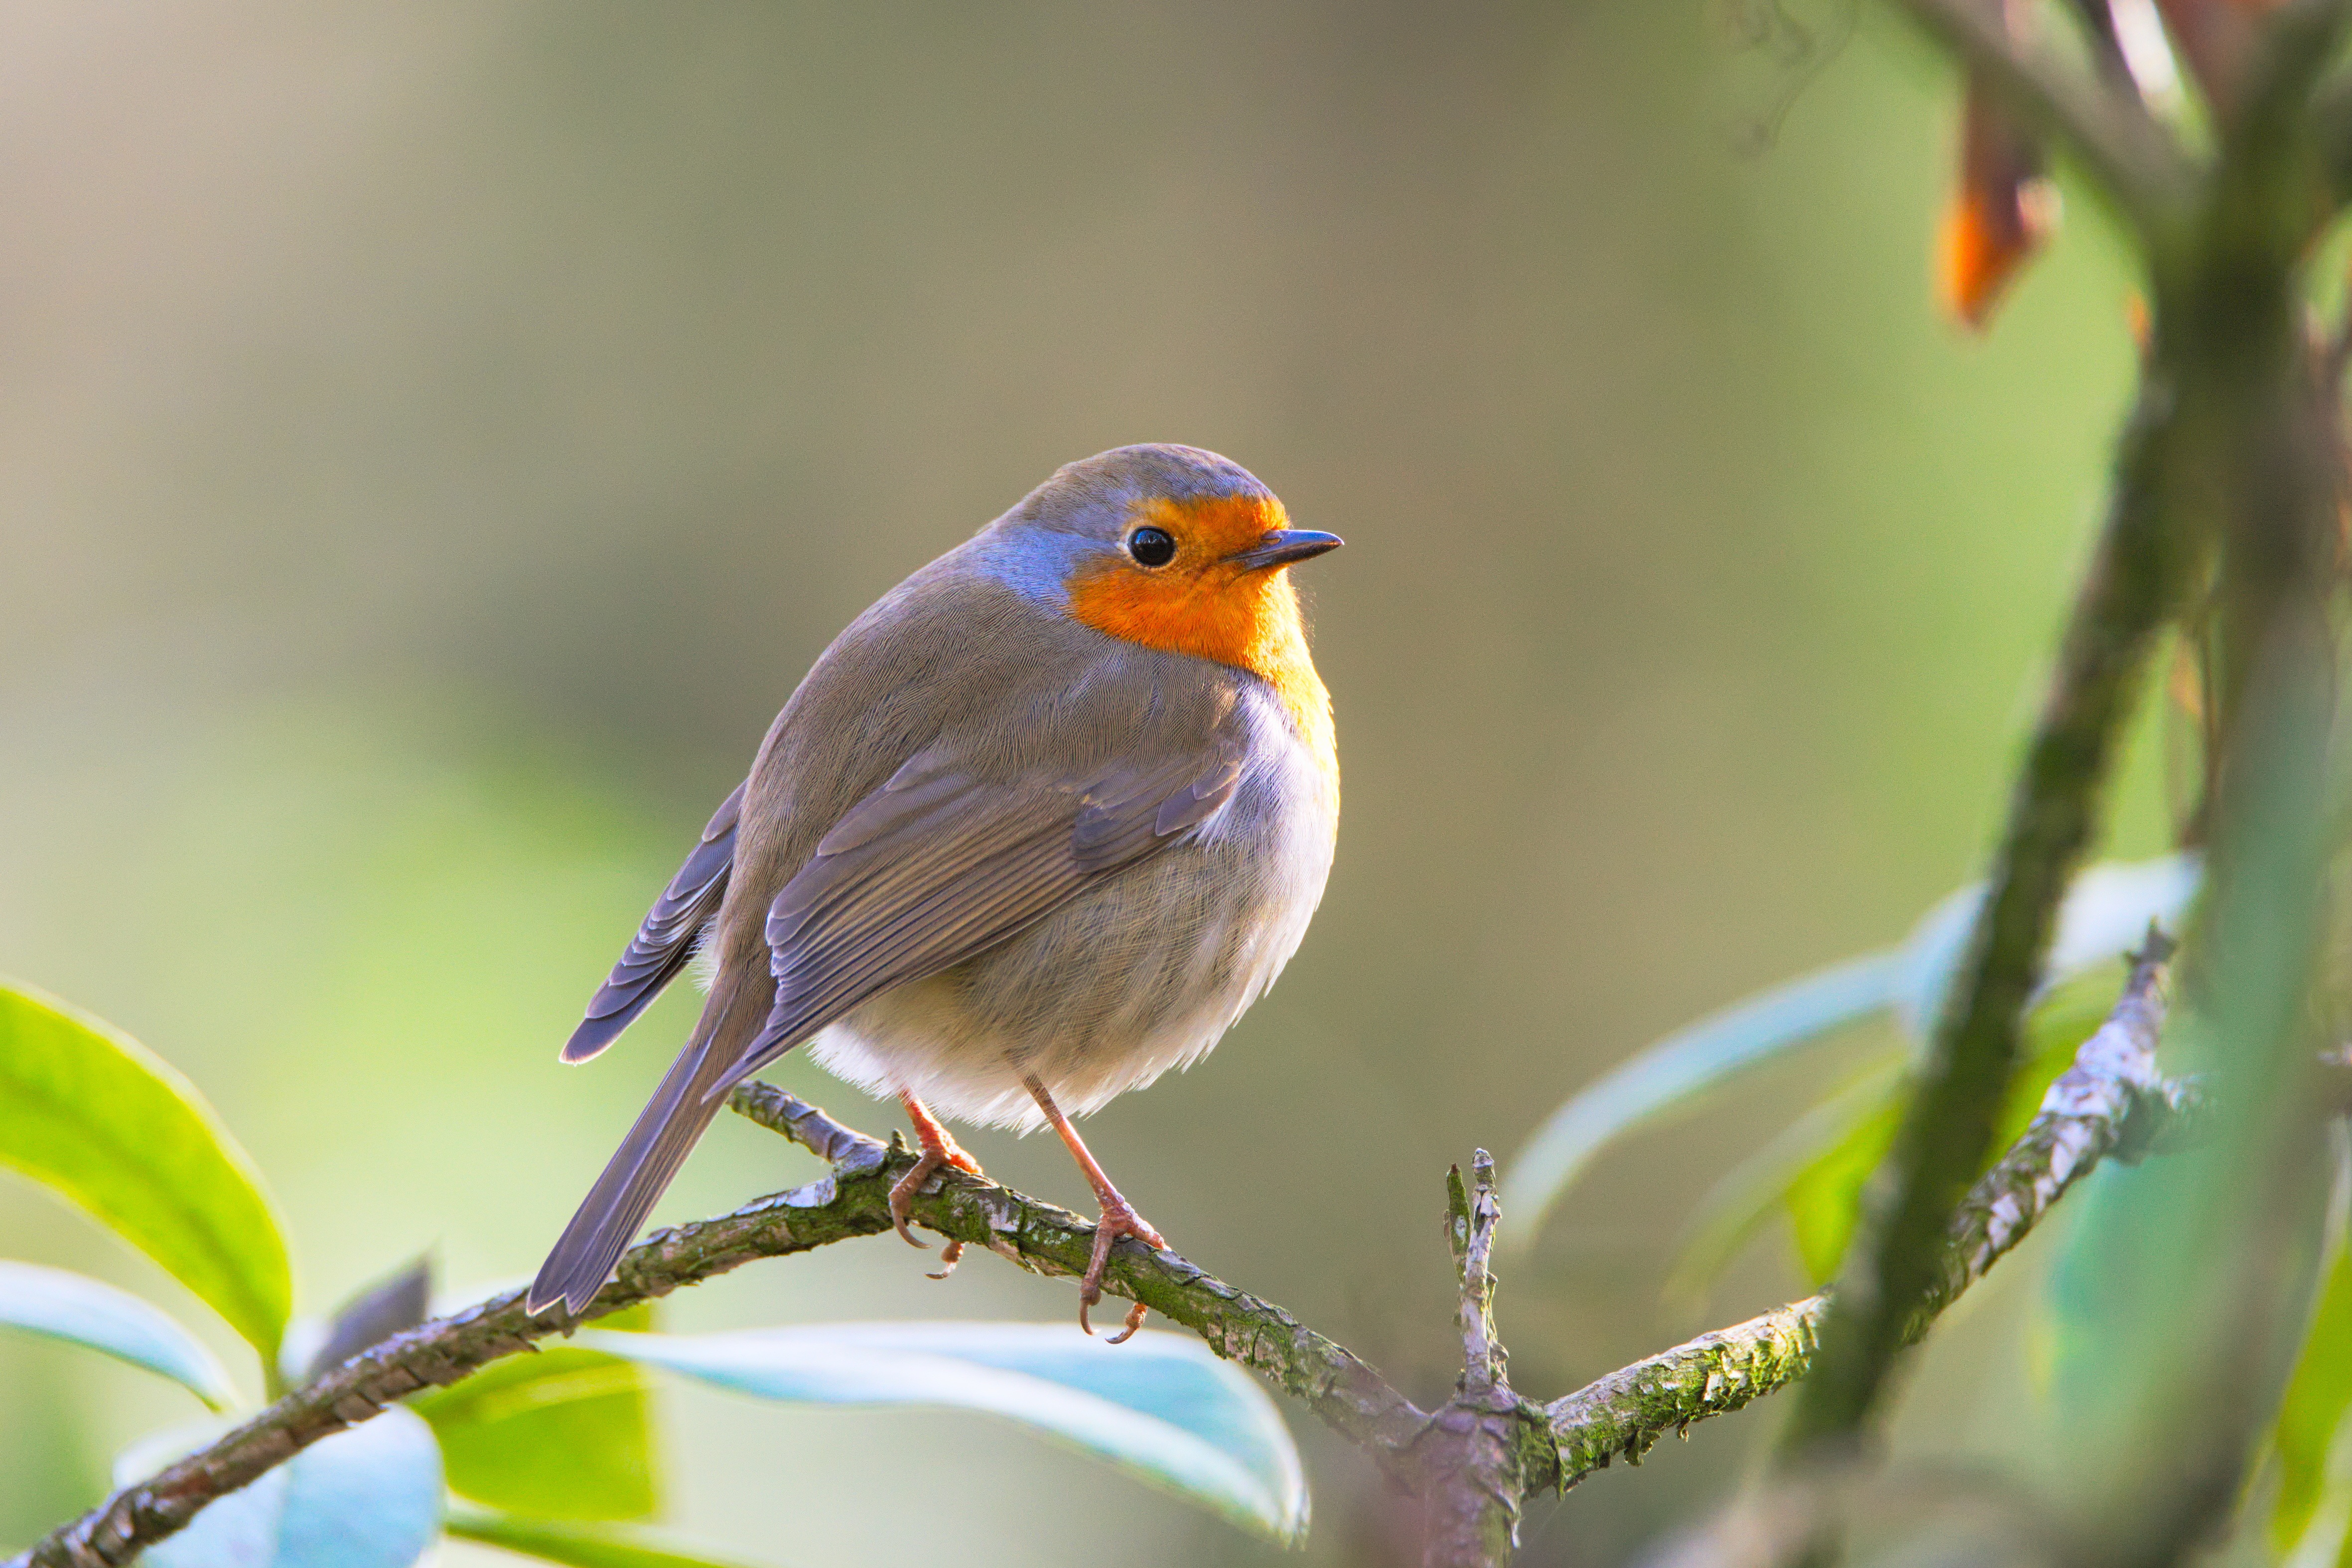
nature, forest, branch, bird, flower, wildlife, beak, sitting, small, garden, close, robin, fauna, songbird, vertebrate, finch, bluebird, brambling, small bird, erithacus rubecula, old world flycatcher, perching bird, emberizidae, nightingale, ortolan bunting, european robin